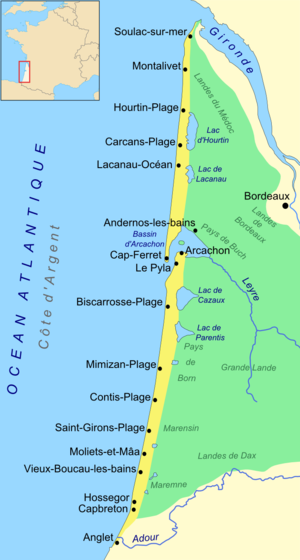
Les grands lacs landais sont des lacs ou étangs situés le long du littoral aquitain, à l'arrière du cordon dunaire, dans le sud ouest de la France. Leur plan d'eau se trouve de 15 à 18 mètres au-dessus du niveau de l'océan.
Jules François Hilaire Chambrelent né le 17 février 1817 à Saint-Pierre en Martinique et mort le 13 novembre 1893 à Paris, est un ingénieur des Ponts et Chaussées réputé selon la tradition avoir été le « père » de la forêt landaise et l'initiateur de la loi relative à l'assainissement et de mise en culture des Landes de Gascogne de 1857.
La Côte d'Argent désigne une partie du littoral néo-aquitain dans le Sud-Ouest de la France, s'étendant le long des Landes de Gascogne, de l'estuaire de la Gironde à celui de l'Adour. C'est une côte rectiligne, sablonneuse, baignée par l'océan Atlantique qui déferle en puissants rouleaux, induisant la fréquentation des surfeurs. Elle est bordée de hautes dunes, fixées par une forêt de pins maritimes et abritant de nombreux lacs et étangs. Le sable apporté par la mer est de 15 à 18 m³ par mètre de côte et par an. Selon les variations des courants marins et dans une moindre mesure l'élévation du niveau de la mer liée au réchauffement climatique, c'est aussi une zone particulièrement vulnérable à l'aléa « érosion du trait de côte ».